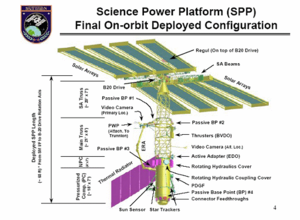
La plate-forme Science/Énergie Science Power Platform était un élément russe, planifié, de la Station spatiale internationale, conçue à l'origine pour faire partie de Mir-2.